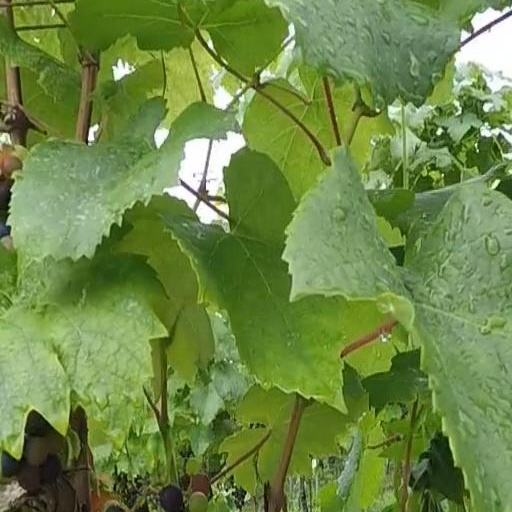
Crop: grape